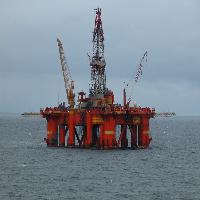
Weather: cloudy or overcast